Mars landing

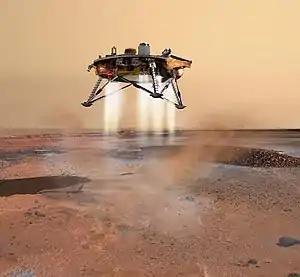
"Phoenix" landing art, similar to "Insight"

NASA's "InSight" lander"," designed to study seismology and heat flow from the deep interior of Mars, was launched on 5 May 2018. It landed successfully in Mars's Elysium Planitia on 26 November 2018.